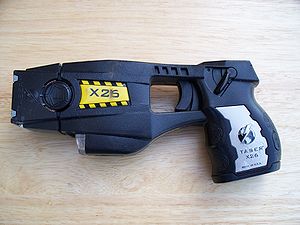
Taser
En Taser X26 benyttet af politiet
"Taser er et ofte brugt navn på et elektrochokvåben. Navnet er et akronym for ""Thomas A. Swift's Electric Rifle"", hvor Tom Swift er navnet på hovedpersonen i nogle ungdomsbøger i genren eventyr og science fiction.